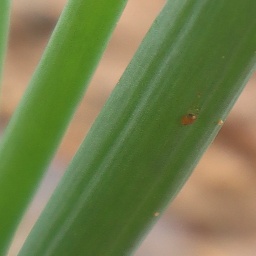
Label: healthy